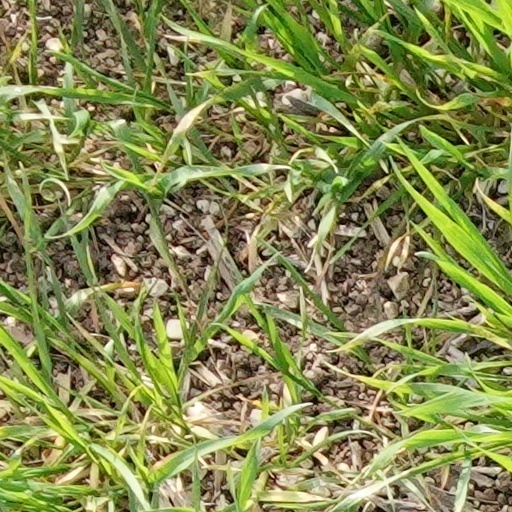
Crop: wheat